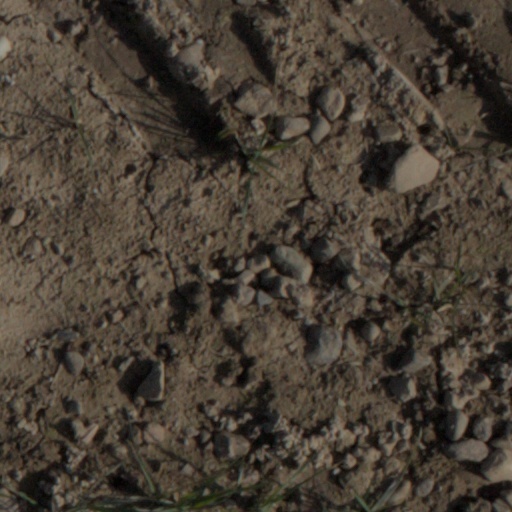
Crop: wheat